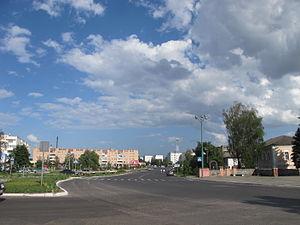
Lokhvytsia ou Lokhvitsa est une ville de l'oblast de Poltava, en Ukraine, et le centre administratif du raïon de Lokhvytsia. Sa population s'élevait à 118 653 habitants en 2013.